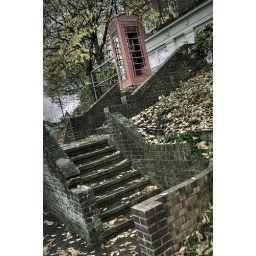
A phone box in Swaythling on a bleak winter day.